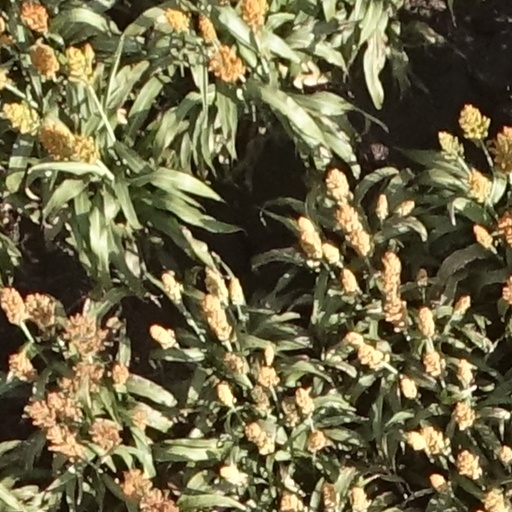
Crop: sorghum